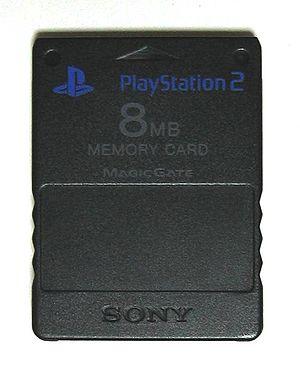
La PlayStation 2 est une console de jeux vidéo de sixième génération commercialisée par Sony Computer Entertainment, filiale de Sony. Elle est sortie le 4 mars 2000 au Japon, le 26 octobre 2000 en Amérique du Nord, le 24 novembre 2000 en Europe et le 30 novembre 2000 en Australie. La console était en concurrence avec la Dreamcast de Sega, la GameCube de Nintendo et la Xbox de Microsoft.
Une carte mémoire est un type de mémoire informatique utilisée, le plus souvent, pour le stockage des clichés numériques dans les appareils photo numériques, pour la sauvegarde de parties sur consoles de jeux vidéo, mais aussi dans des lecteurs de musique MP3 ou des appareils électroniques professionnels tels que des stations totales.